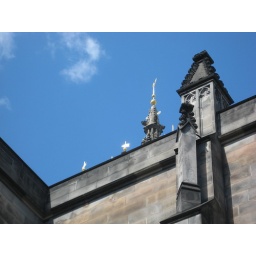
blue sky in edinbraaaaa